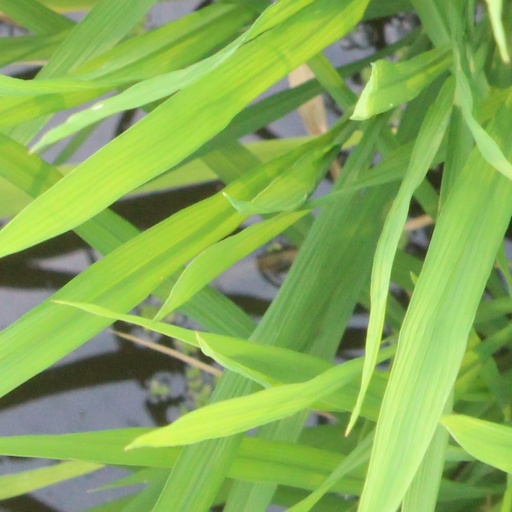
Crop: rice